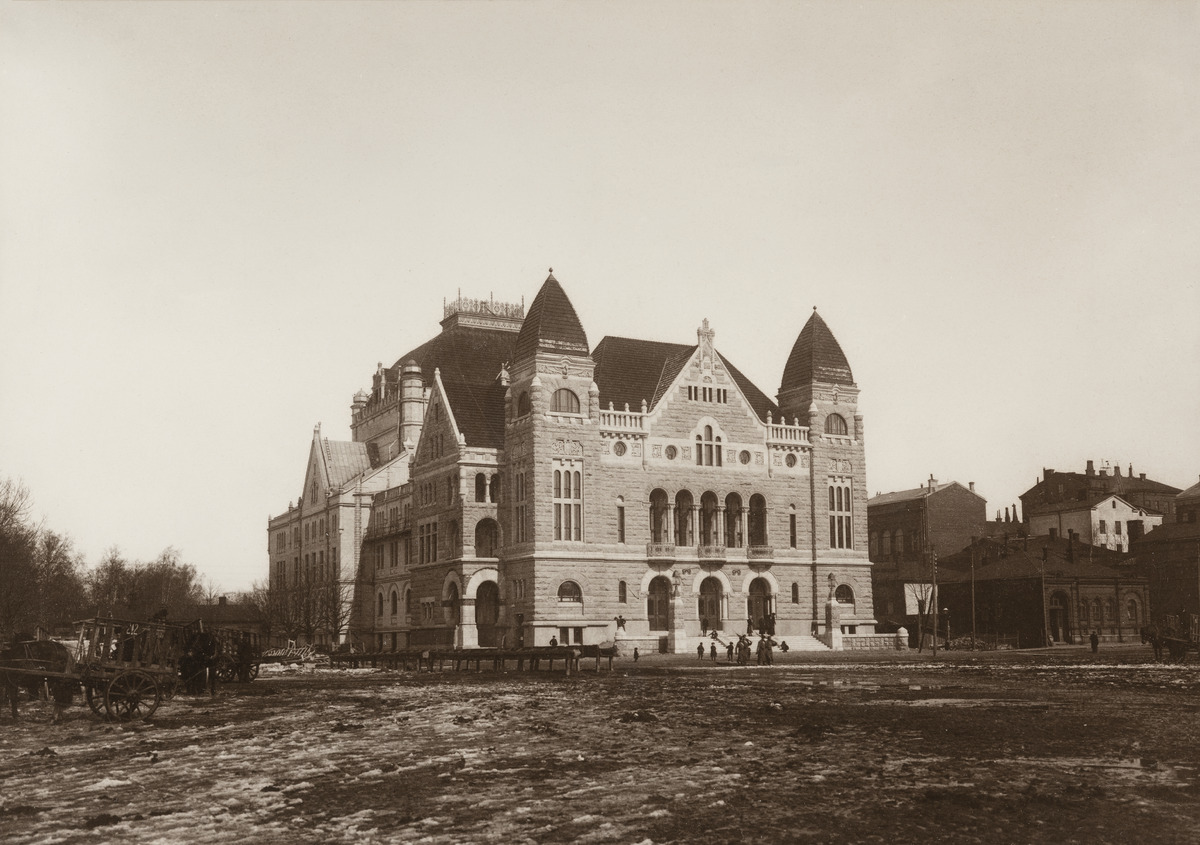
Kansallisteatteri, Vilhonkatu 11
sisällön kuvaus: Kansallisteatteri, Vilhonkatu 11. Teatterirakennus kohosi vuonna 1902 Rautatientorin varrelle. Arkkitehti Onni Törnqvist-Tarjanteen suunnitteleman talon vihkiäisissä 9. huhtikuuta 1902 teatterin nimi vaihdettiin virallisesti Suomen

Kansallisteatteriksi. mustavalkoinen
Ajankohta: kuvausaika 1902 jälkeen
Paikka: Suomi, Uusimaa, Helsinki, Kluuvi Helsinki, Vilhonkatu 11
Aiheet: teatterirakennukset, jugend, teatteri, arkkitehtuuri, torit, aukiot, hevosajoneuvot, jalankulkijat